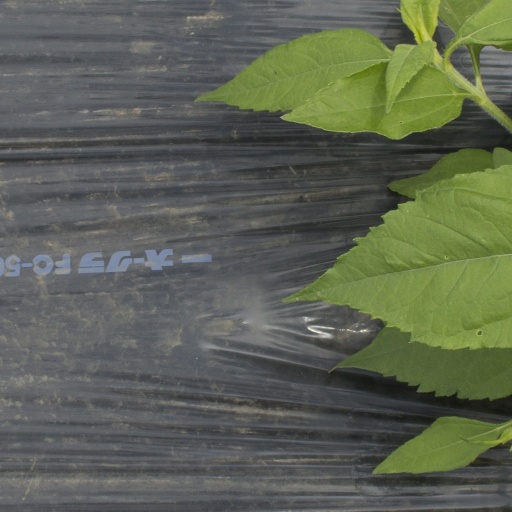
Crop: Jerusalem artichoke